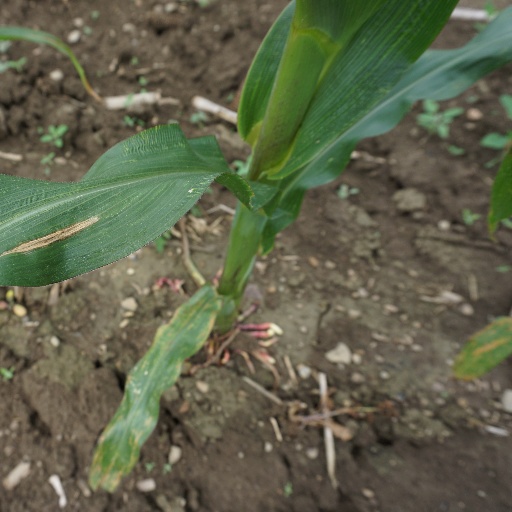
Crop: maize; corn